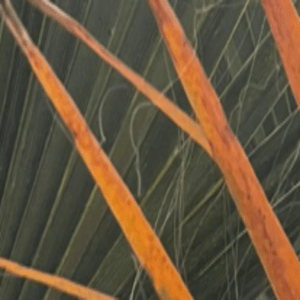
Label: Manganese Deficiency